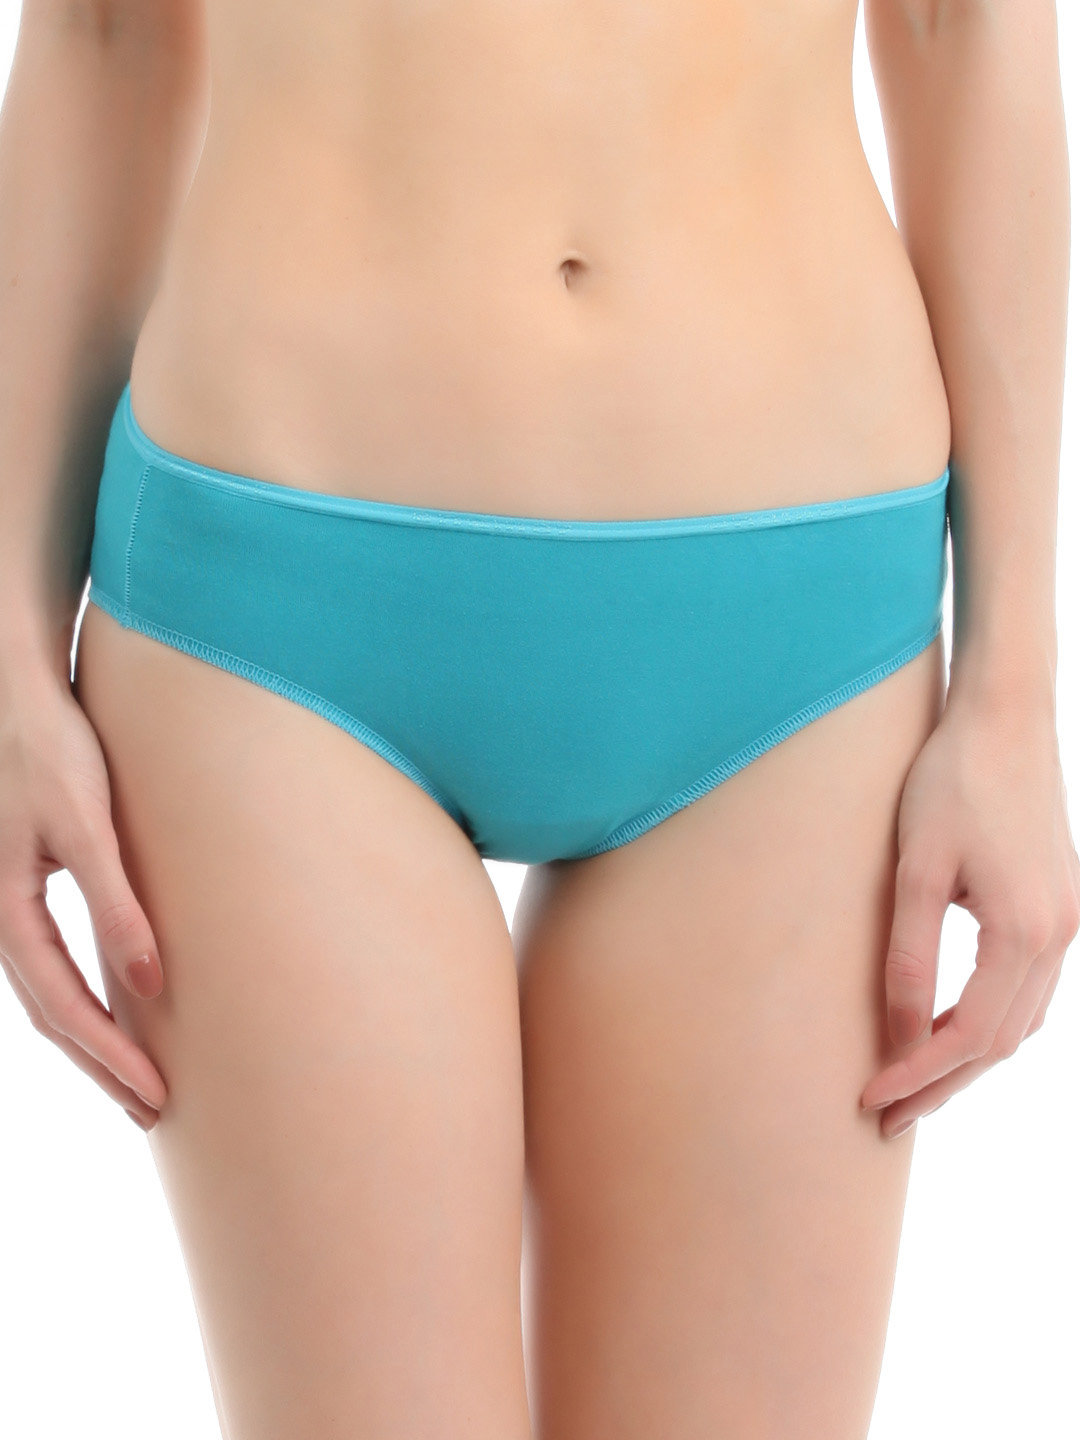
Enamor Women Blue Mid-Rise Bikini Brief
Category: Apparel / Innerwear / Briefs
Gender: Women
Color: Blue
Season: Summer 2012
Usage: Casual